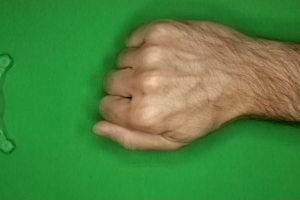
Label: rock